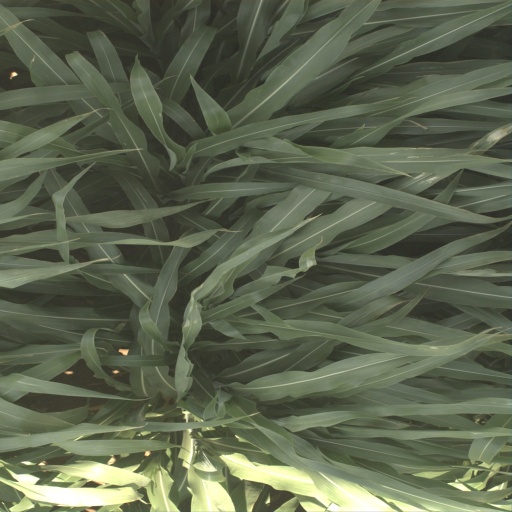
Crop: sorghum